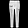
Label: Trouser